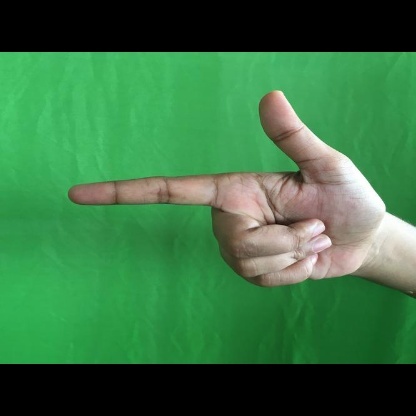
Mudra: Chandrakala